Tête d'enfant de trois quarts à droite

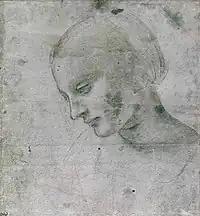
The "Tête d'enfant de trois-quarts à droite" is attributed to Leonardo da Vinci on the basis of technical and stylistic comparisons with this Tête de femme presque de profil (Head of a woman, almost in profile ), which dates from the early 1490s (Paris, Département des arts graphiques du musée du Louvre, INV 2376, Recto).

Leonardo da Vinci created the when he was thirty years old and had recently moved to Milan from the Florentine workshop of Verrocchio. Despite being a recognized artist, he lacked the connections to receive enough commissions to live off his art in Milan. Meeting Giovanni Ambrogio de Predis, a well-known painter at the court of Ludovico Sforza, also known as the Moor, was very beneficial. De Predis helped the author become known to the local aristocracy. Thus, the artist was commissioned to decorate the Immaculate Conception altarpiece, which was the centerpiece of a newly built chapel between 1475 and 1480 in the Church of San Francesco Maggiore in Milan. Three artists were involved in gilding the woodwork and sculpted parts, as well as painting the panels. Leonardo da Vinci was commissioned to create the central panel, which would later be titled The Virgin of the Rocks. The drawing is possibly a fragment of the original cartoon and is part of this creation.